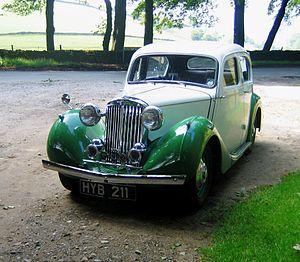
Sunbeam-Talbot Limited fut une entreprise anglaise de fabrication de véhicules à moteur. Elle construisait des versions de sport haut de gamme des voitures du Groupe Rootes de 1935 à 1954. Appelée auparavant Clément-Talbot Limited, elle fabriquait des Talbot depuis 1902. Elle était basée à Londres.